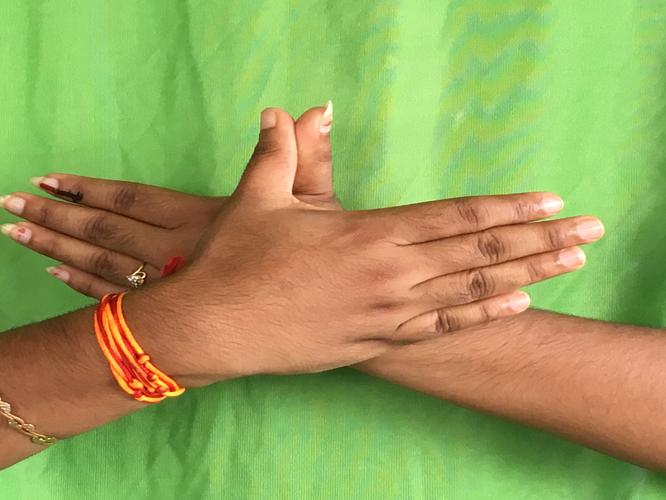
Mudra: Garuda
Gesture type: double_hand